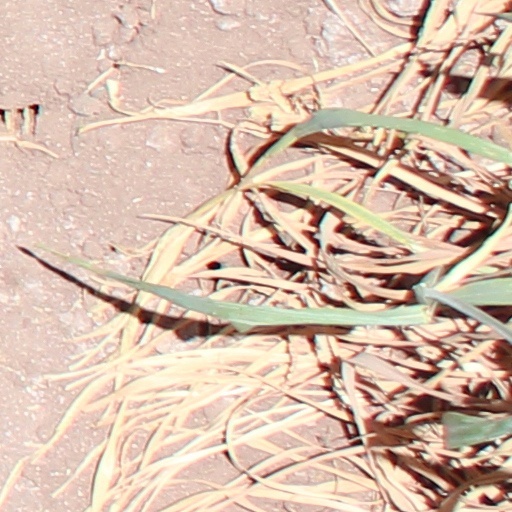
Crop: wheat